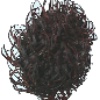
Label: rambutan